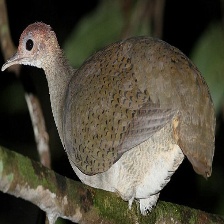
Species: GREAT TINAMOU
Scientific name: TINAMUS MAJOR